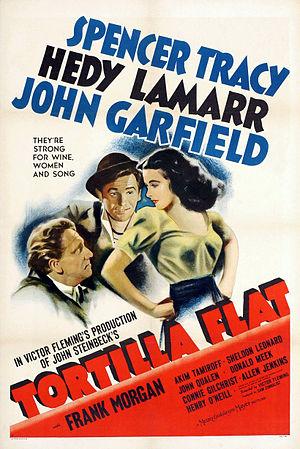
Tortilla Flat est un film américain réalisé par Victor Fleming en 1942, adapté du roman de même nom de John Steinbeck et produit par la Metro-Goldwyn-Mayer